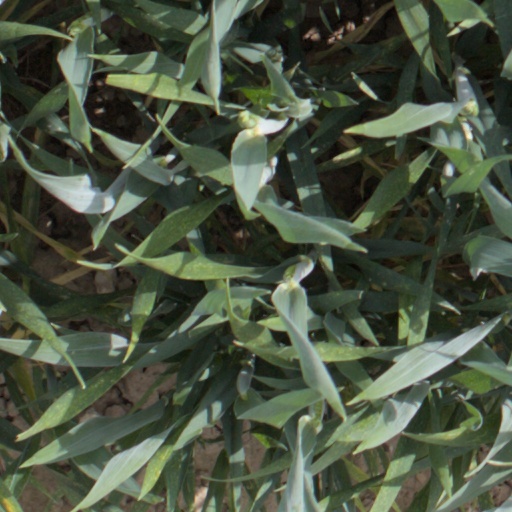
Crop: wheat